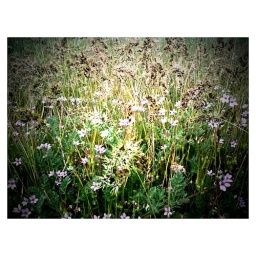
Was sitting around waiting for a train to pass and saw these flowers and grass